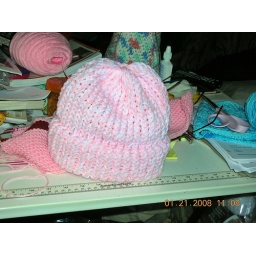
I used red heart in whit and light pink for her hat on the medium ll loom